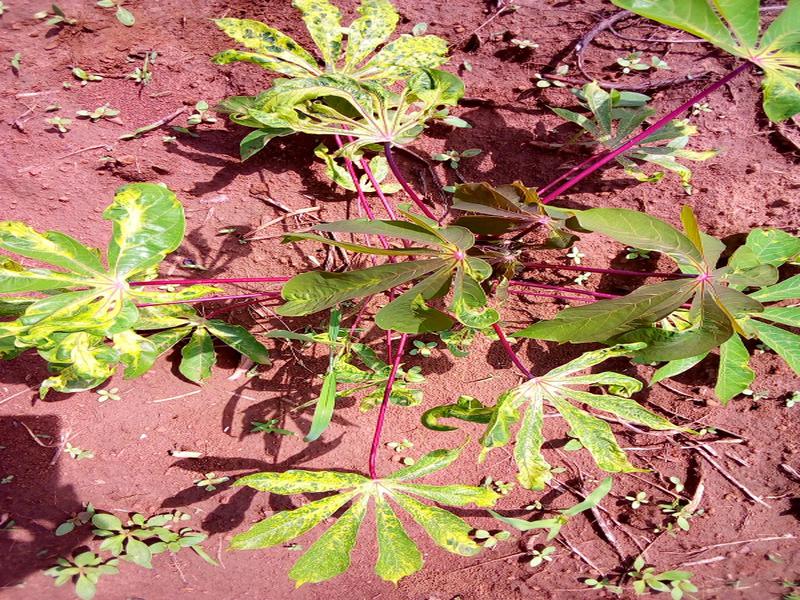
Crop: cassava
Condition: mosaic_disease